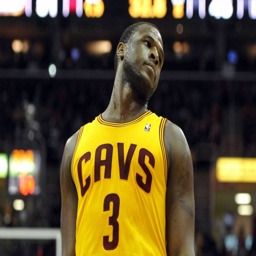
basketball shooting guard reacts in the second quarter against sports team .